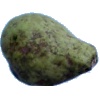
Label: pear_stone